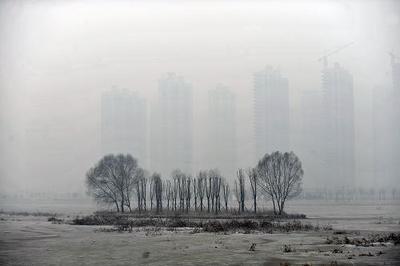
Weather: foggy or hazy